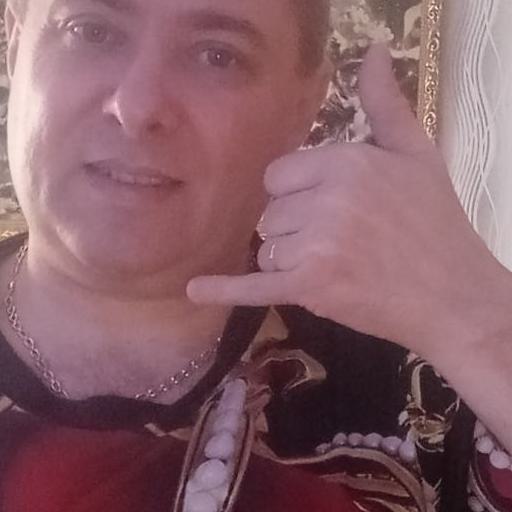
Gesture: call